C2C12

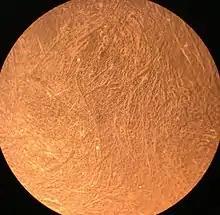
C2C12 myotubes under light microscope, 10x magnification

C2C12 is an immortalized mouse myoblast cell line. The C2C12 cell line is a subclone of myoblasts that were originally obtained by Yaffe and Saxel at the Weizmann Institute of Science in Israel in 1977. Developed for "in vitro" studies of myoblasts isolated from the complex interactions of "in vivo" conditions, C2C12 cells are useful in biomedical research. These cells are capable of rapid proliferation under high serum conditions and differentiation into myotubes under low serum conditions. Mononucleated myoblasts can later fuse to form multinucleated myotubes under low serum conditions or starvation, leading to the precursors of contractile skeletal muscle cells in the process of myogenesis. C2C12 cells are used to study the differentiation of myoblasts, osteoblasts, and myogenesis, to express various target proteins, and to explore mechanistic biochemical pathways.